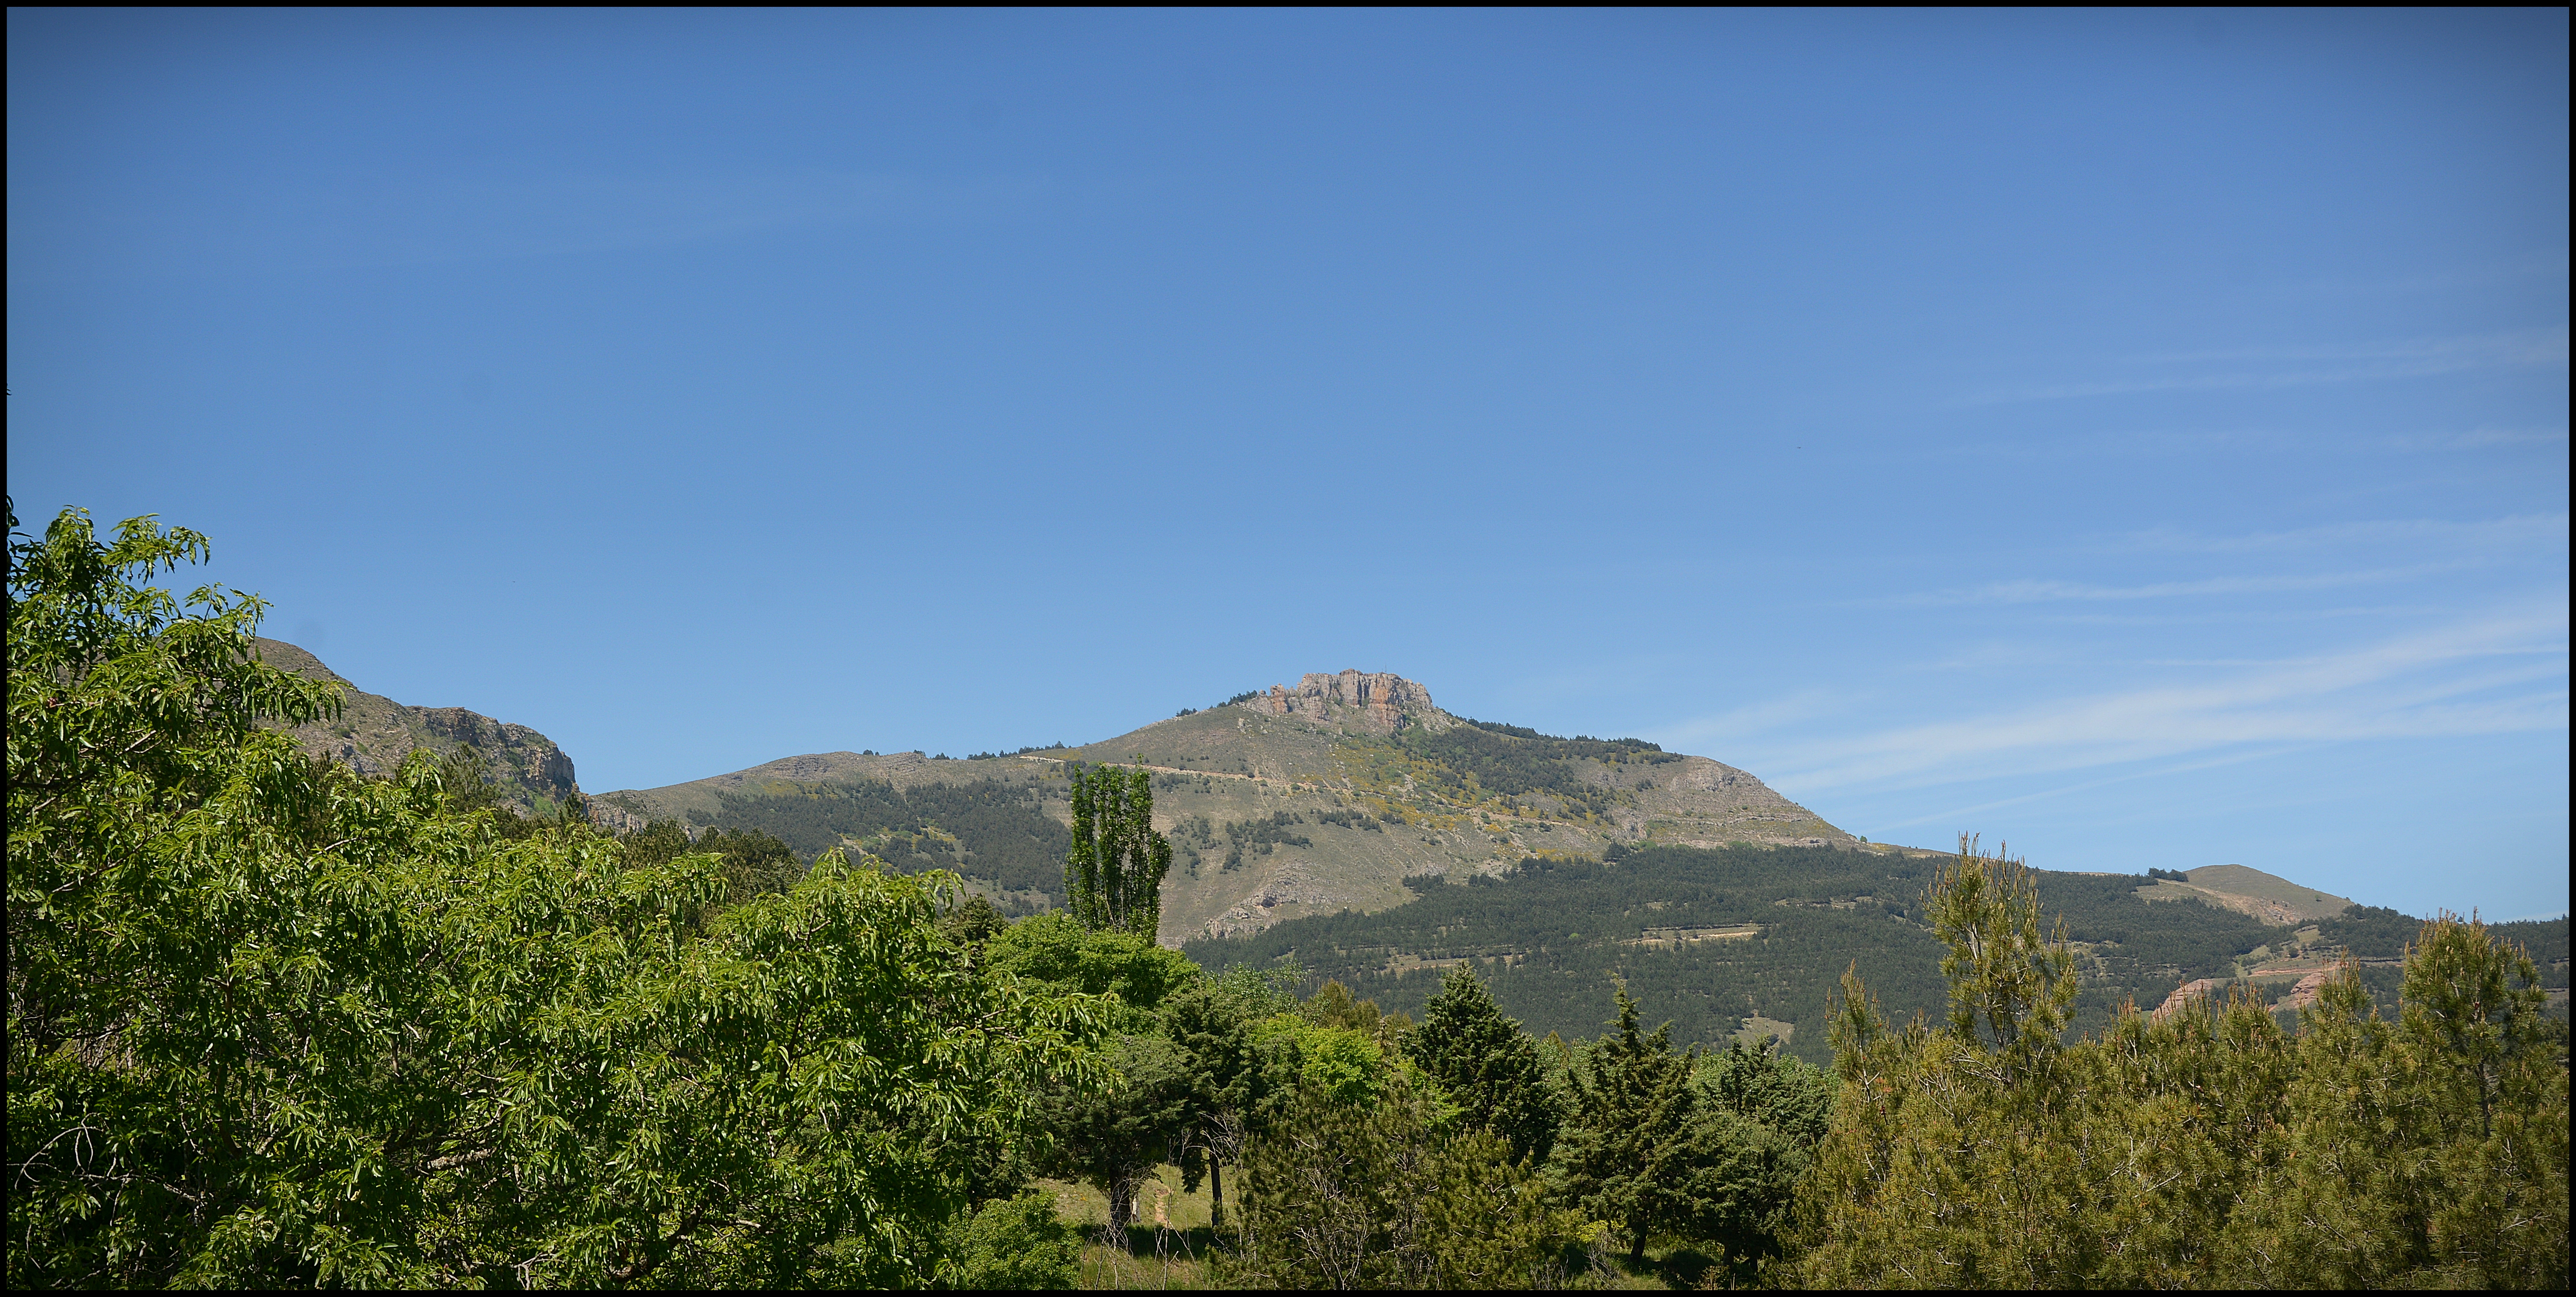
landscape, nature, wilderness, mountain, sky, meadow, hill, valley, mountain range, terrain, ridge, plateau, paisaje, airelibre, colina, larioja, turruncun, primavera, ecosystem, montana, landform, picodeisasa, sierradeisasa, natural environment, geographical feature, mountainous landforms